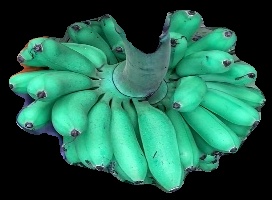
Variety: rasbale
Grade: grade1